National archives

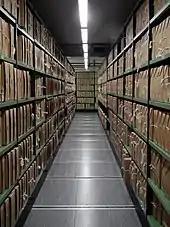
"Although the most basic and essential task of a national archives is to serve the interests of the government itself, and to preserve and make available evidence protecting the rights of citizens, it has other responsibilities of far-reaching importance. Foremost among these is its role as a source of enlightenment an improvement for all segments of society."

From the Middle Ages into the Early modern period archives generated by royal and clerical institutions retained proofs of political and genealogical claims as a "bastion of authenticity." The emerging Enlightenment concept of studying history as a science rather than as literature was influenced by Leopold von Ranke and brought archives into the limelight of serious historical study. In the late 18th century, the storage of old records was divided. Business records in the "archives courantes" went the way of records management while documents of cultural import in the "archives historiques" formed the core of Western-conceived archives. As the popularity of archives increased as a function of substantiating historical narratives, national archives were purposed towards telling their respective nation's story. For example, the National Historical Archive of Spain as created excluded contemporary records in favor of documenting defunct institutions as a matter of national heritage. Historian Nicholas Dirks has said that national archives are the "primary site of state monumentality."